Osteochondroma

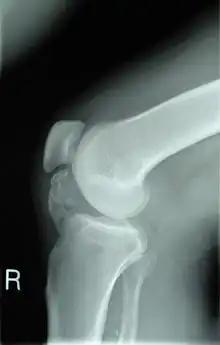
Lateral radiograph of the knee demonstrating ossification in the peritendinous tissues in a patient with osteochondroma.

Osteochondroma is the most common benign tumor of bone.